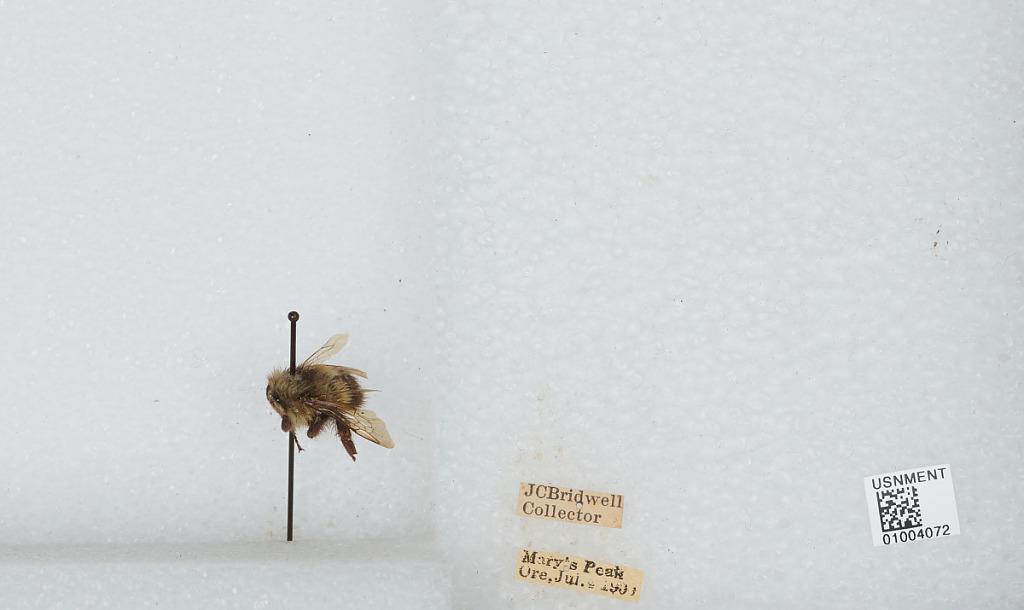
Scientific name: Bombus (Pyrobombus) flavifrons Cresson
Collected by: J. Bridwell
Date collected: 1909-7-4
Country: United States
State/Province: Oregon
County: Benton
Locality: Marys Peak
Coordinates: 44.5044, -123.552